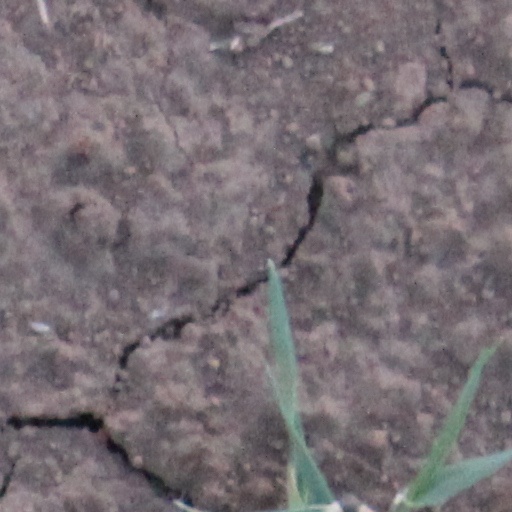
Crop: wheat